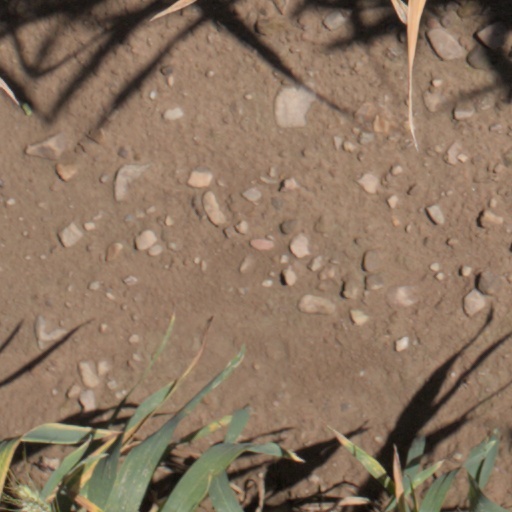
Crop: wheat